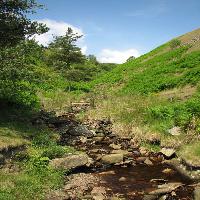
Weather: sun or clear